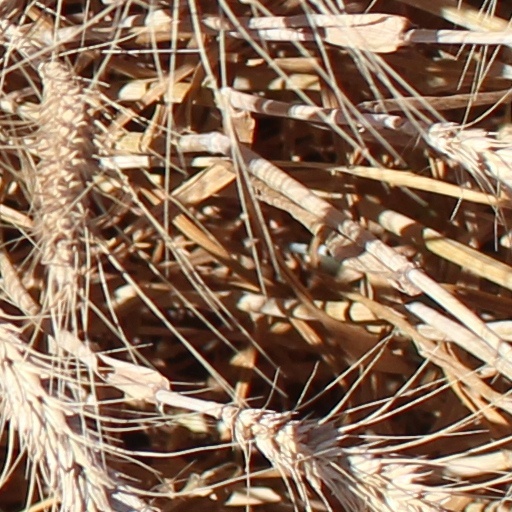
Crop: wheat